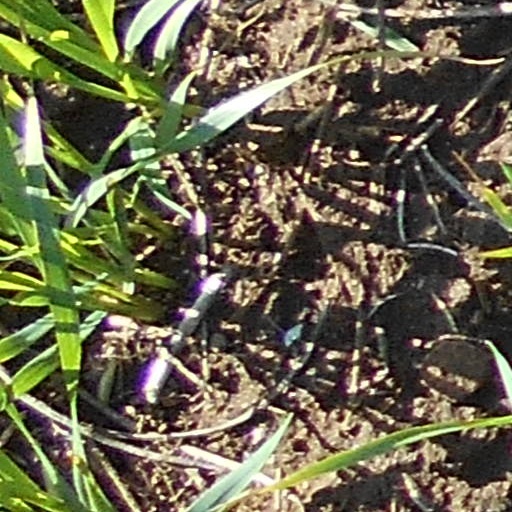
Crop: wheat